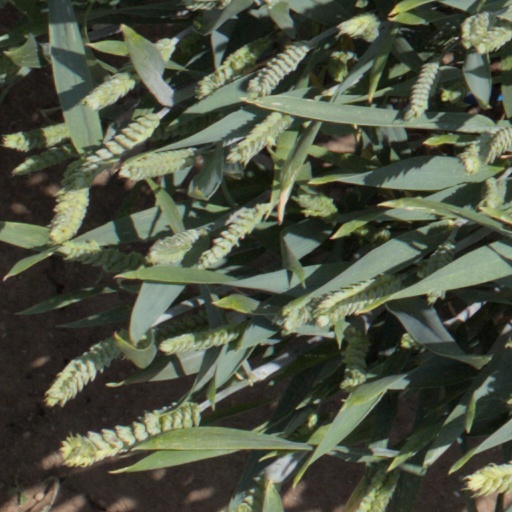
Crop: wheat